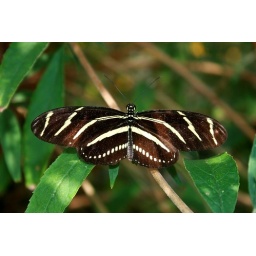
This photo was taken at the butterfly house at hershey gardens in hershey , pa.